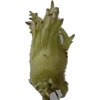
Label: peanut_shell_1x